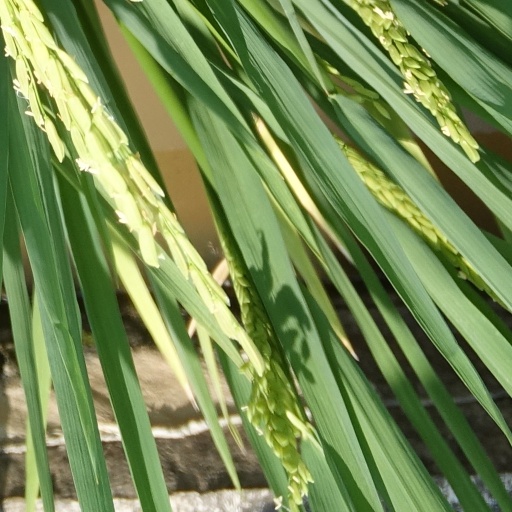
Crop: rice